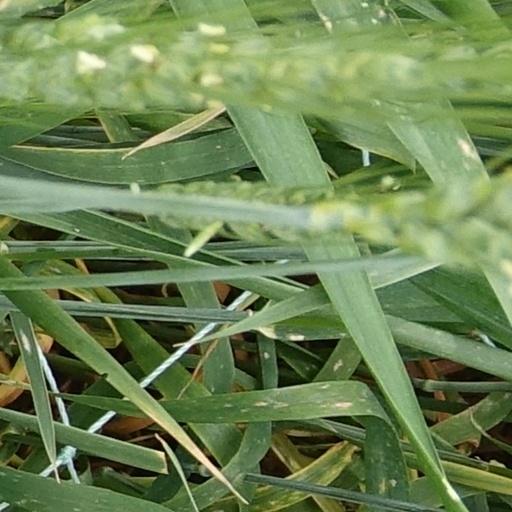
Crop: wheat